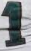
Number: 1